Christoffer Harlang

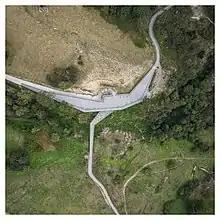
Hammershus + Christoffer Harlang

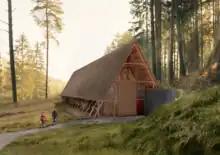
Regan Vest Visitors Centre in collaboration with Fogh & Følner 2019

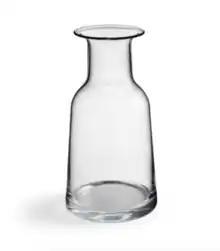
Hammer Decanter Christoffer Harlang Skagerak Denmark

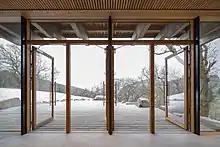
Hammershus Besøgscenter Interior

Harlang graduated from the Royal Danish Academy of Fine Arts School of Architecture Kunstakademiets Arkitektskole in Copenhagen 1983 and studied for some years in London at the Architectural Association and in Rome at the Accademia di Danimarca and later became a Ph.D. in architecture on a dissertation on Nordic modernism. Shortly after his education, he joined Professor Erik Christian Sørensens studio at the Royal Academy of Fine Arts Kunstakademiets Arkitektskole as a teacher. He worked at Henning Larsen's office Henning Larsens Tegnestue for some years and established in 1992 his own design studio, Christoffer Harlang Architects. He has received 1st, 2nd and 3rd prizes in Danish and international architectural competitions. Has built a studio for artistist Milena Bonifancini in 2006, single-family houses, holiday homes and Hotel Ottilia at Carlsberg.